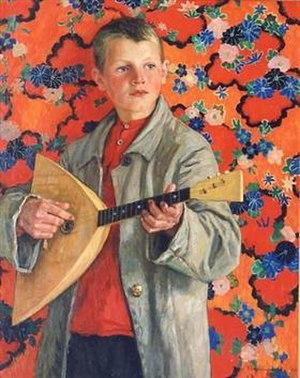
Un balalaïka ou balalaïka troïka est un cocktail à base de vodka, cointreau ou triple sec, et jus de citron. Il est baptisé du nom des balalaïka ou troïka traditionnels de la culture russe.